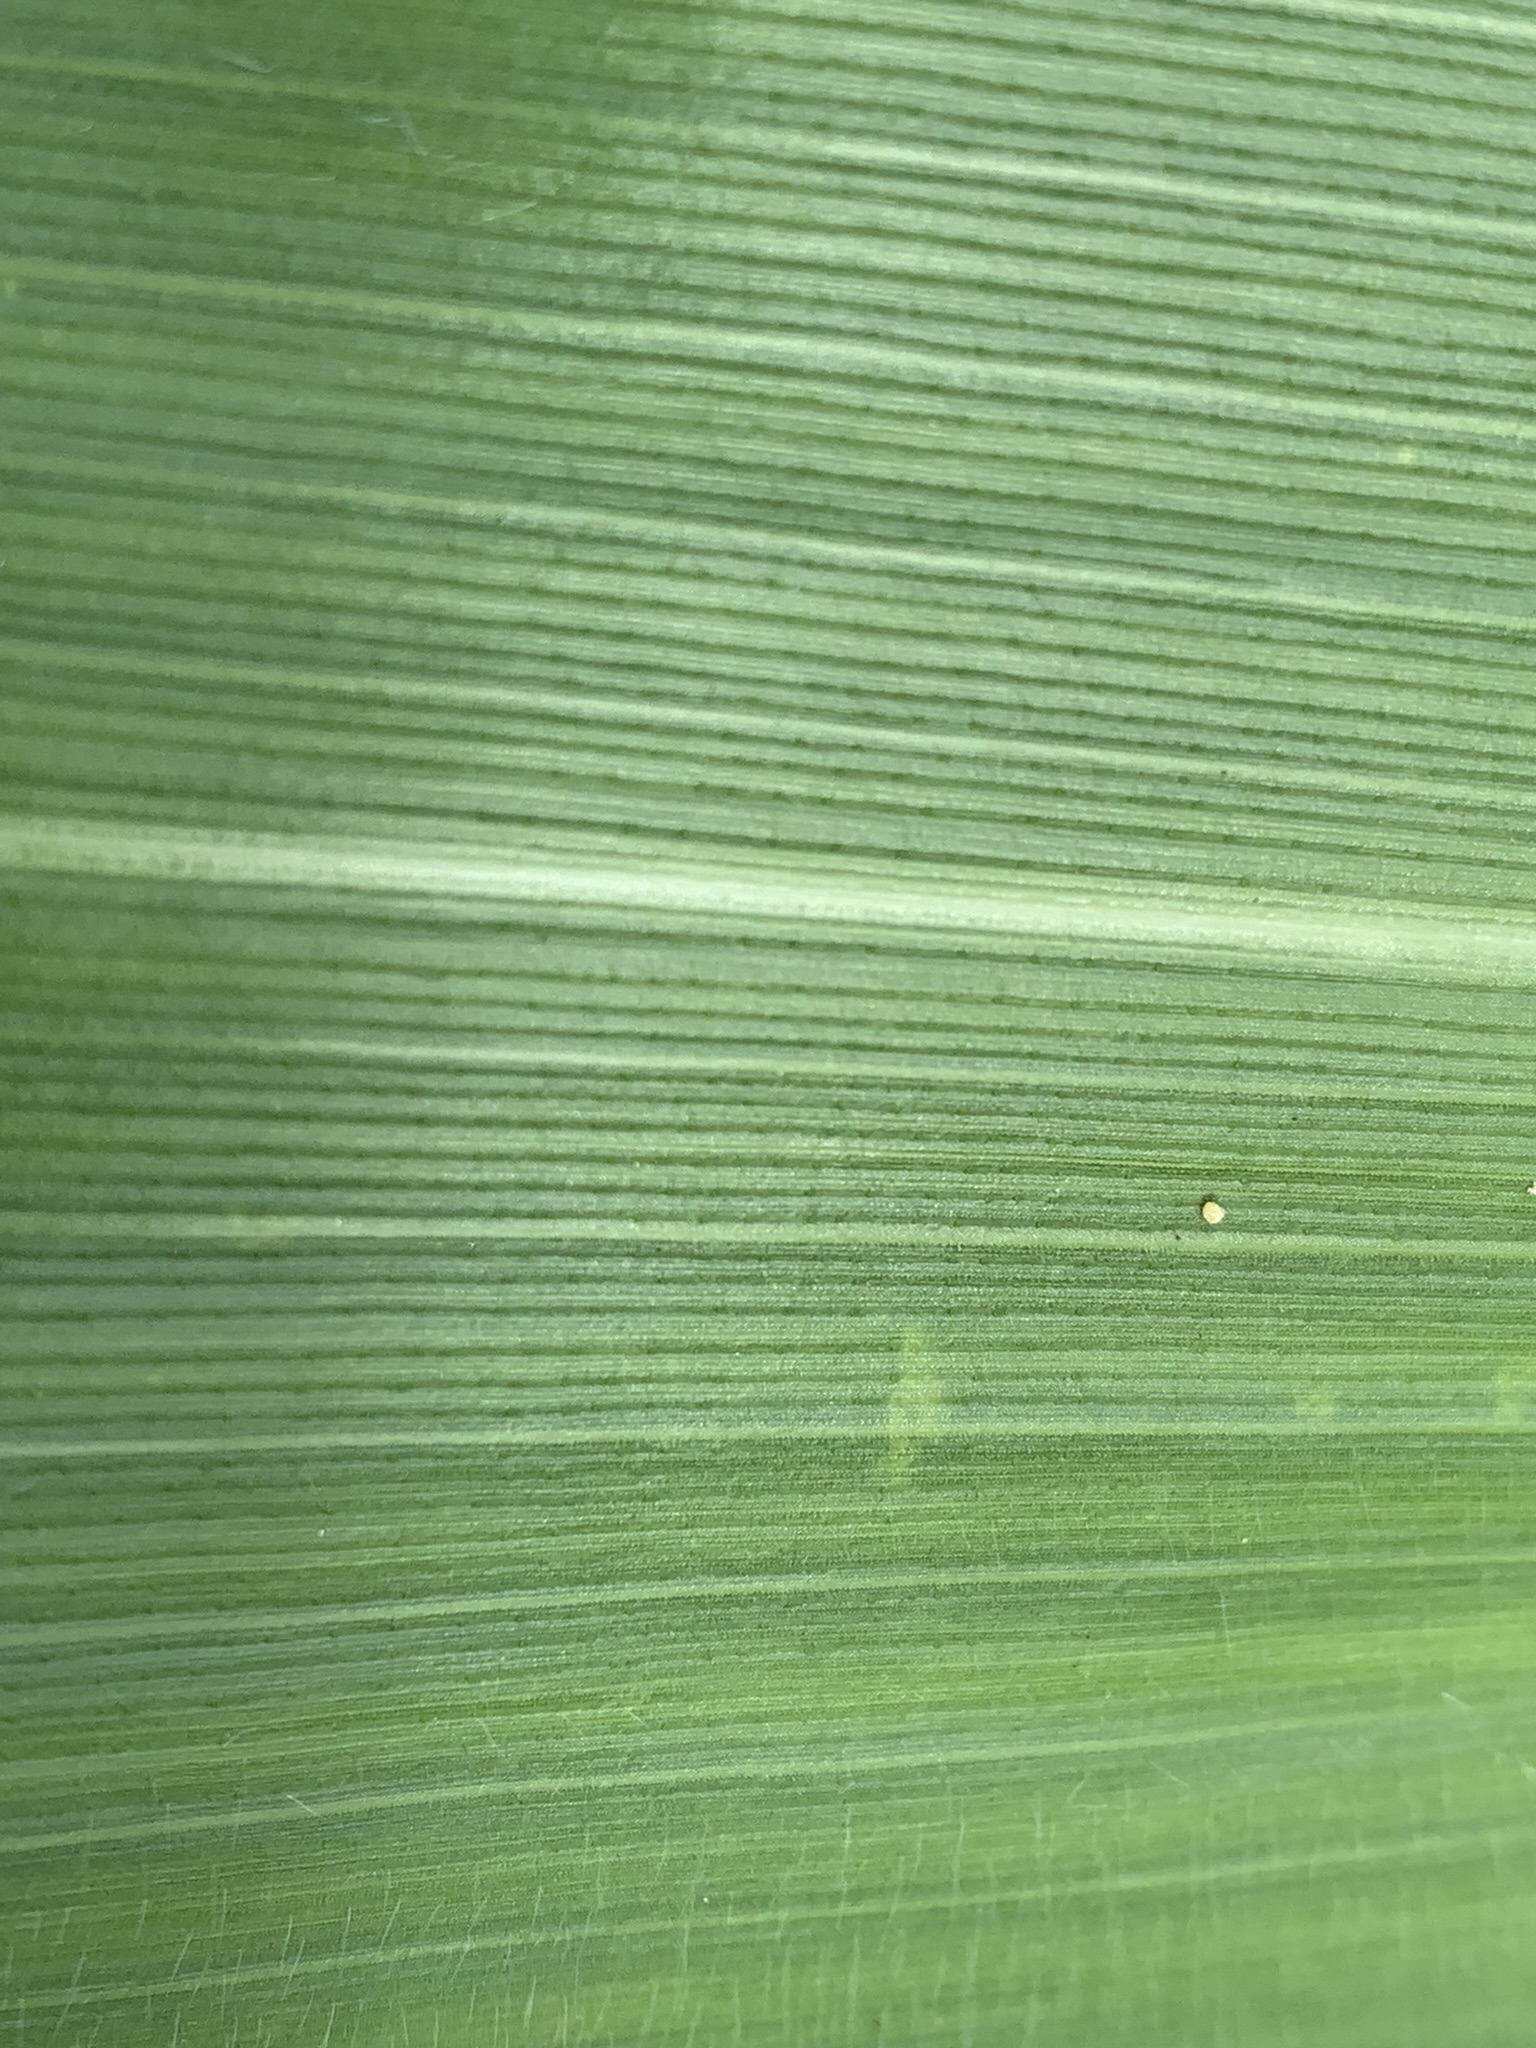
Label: Healthy